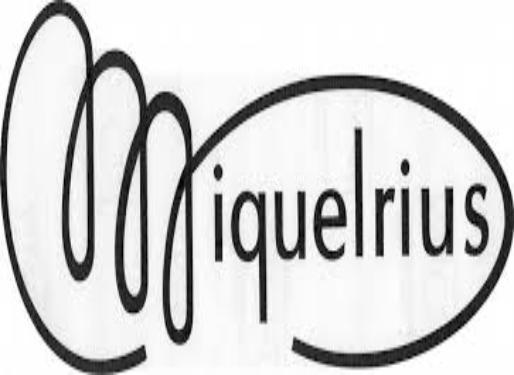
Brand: miquelrius-1
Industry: Necessities